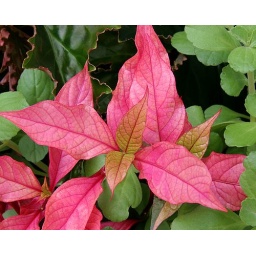
ATL ABG red plant against green leaves